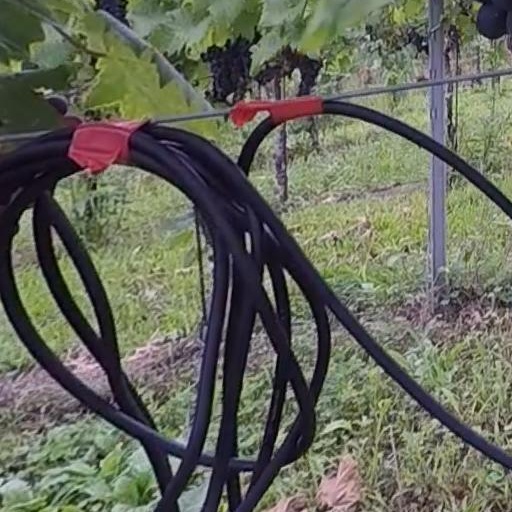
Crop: grape